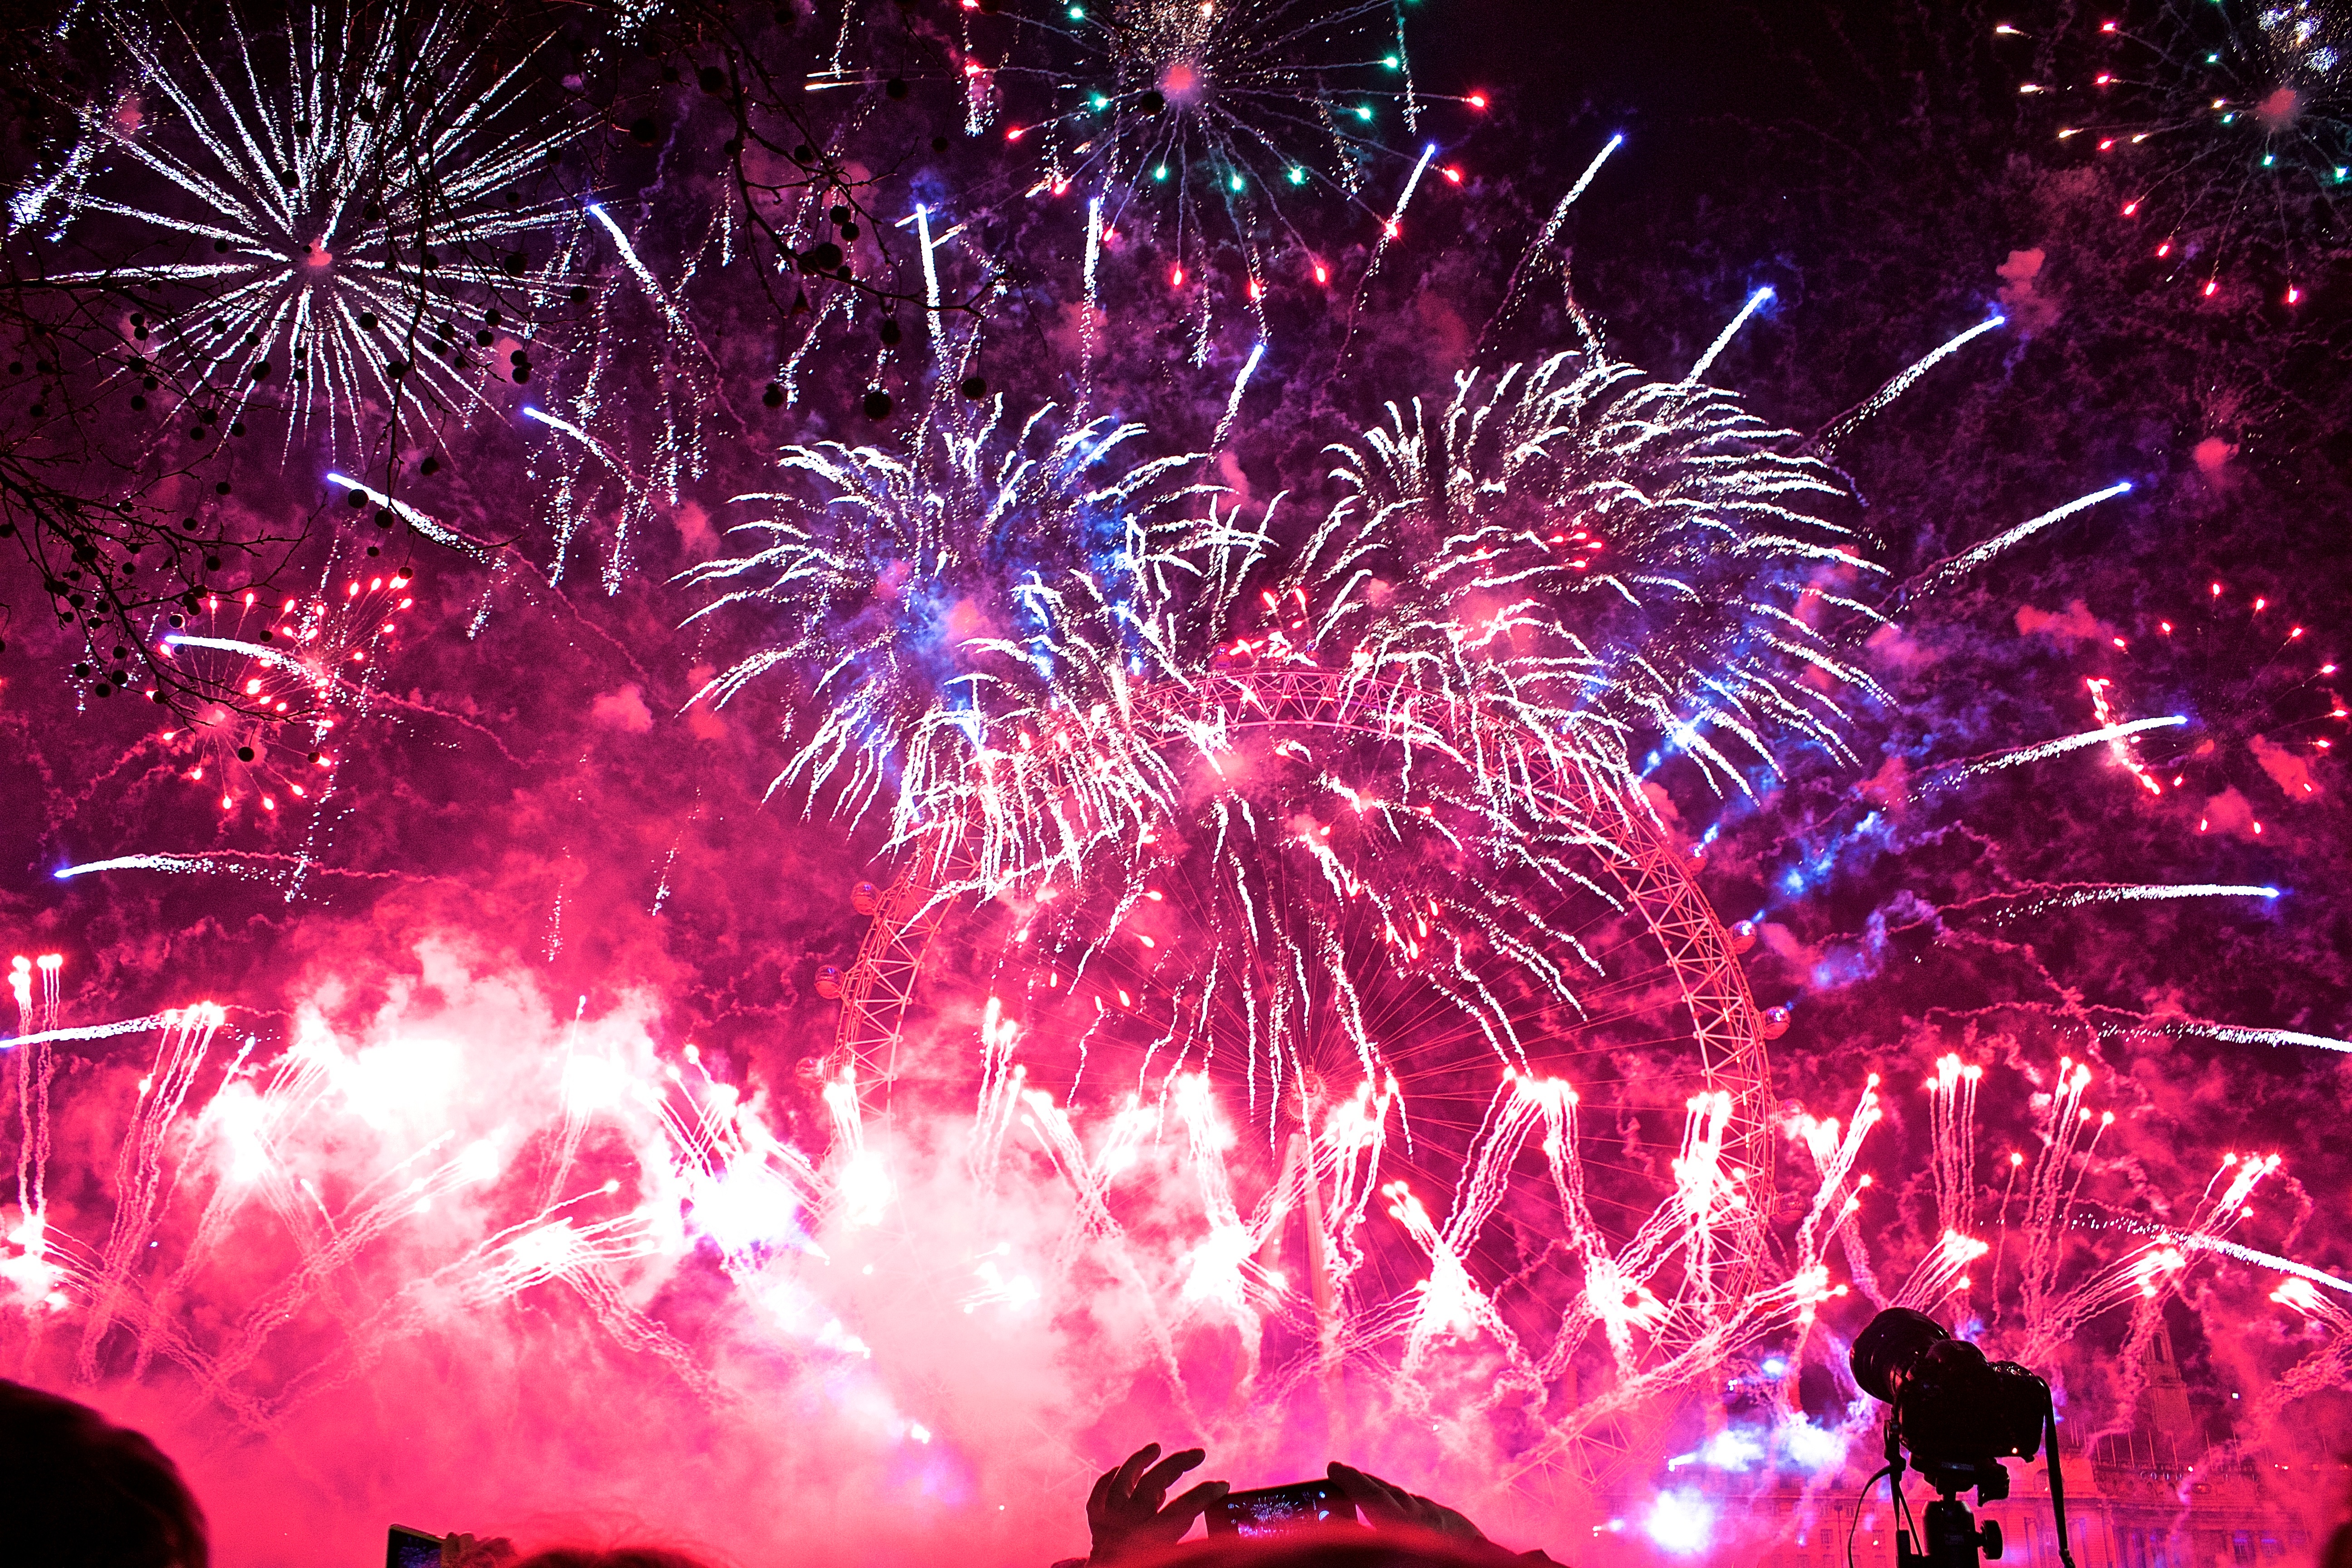
recreation, fireworks, event, outdoor recreation